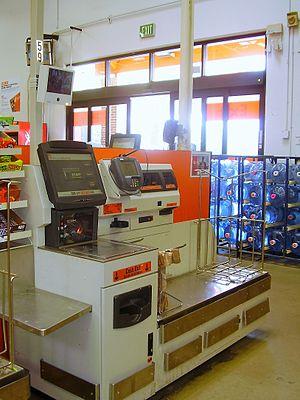
Caisse enregistreuse de self-checking de Home Depot du magasin de Home Depot Pin Oak, Houston, TX